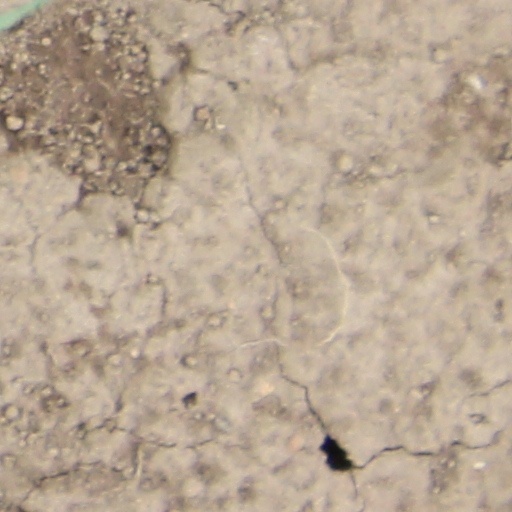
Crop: wheat